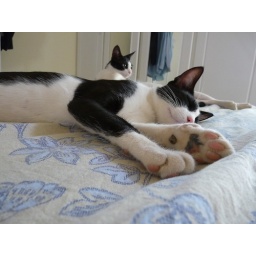
Two cats on the bed. Dommie sleeping in the foreground and Kattie awake in the background.